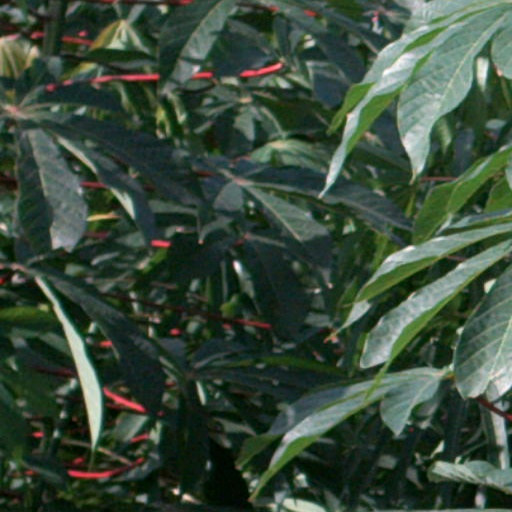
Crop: cassava